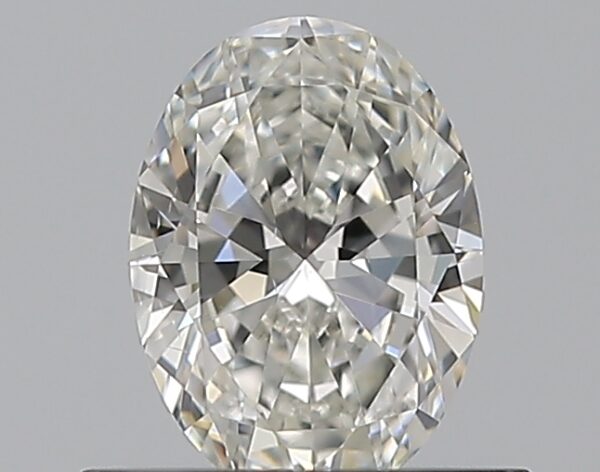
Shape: oval
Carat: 0.5
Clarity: VS2
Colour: H
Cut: EX
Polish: EX
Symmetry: VG
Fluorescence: M
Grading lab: GIA
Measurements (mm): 6.26 x 4.56 x 2.68